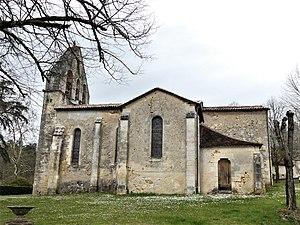
L'église d'Église-Neuve-d'Issac, Dordogne, France.